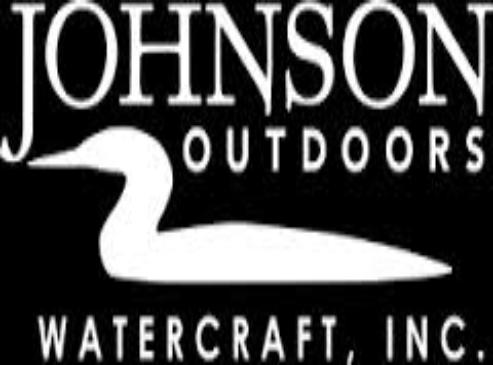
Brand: Johnson Outdoors
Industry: Others